Oceanside, California

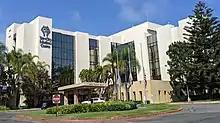
Tri-City Medical Center

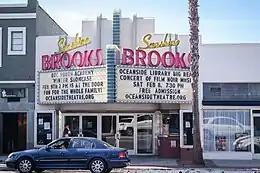
Sunshine Brooks Theatre

According to the city's 2017 Comprehensive Annual Financial Report, the top employers in the city are: